Wang Guozhen

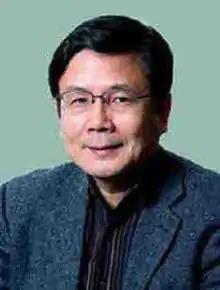

Wang was born in Beijing on June 22, 1956, with his ancestral home in Xiamen, Fujian. After middle school, he worked at the Fourth Optical Instrument Factory of Beijing. After the Cultural Revolution, he graduated from Jinan University in 1982, majoring in Chinese literature. After college, he was assigned to China Art Research Institute, and later became a deputy director of "Chinese Art Yearbook".